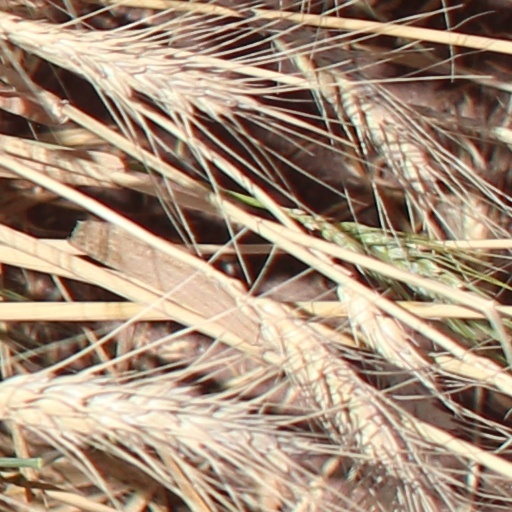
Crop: wheat